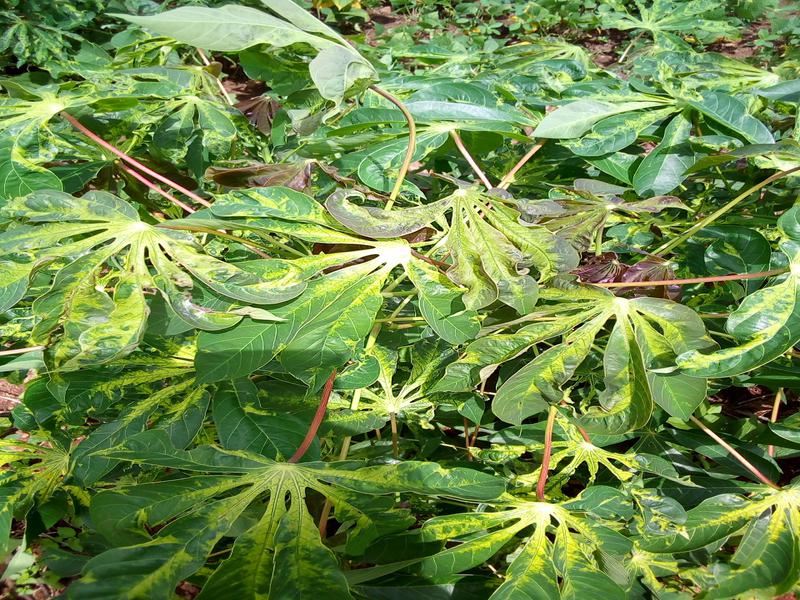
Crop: cassava
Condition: mosaic_disease